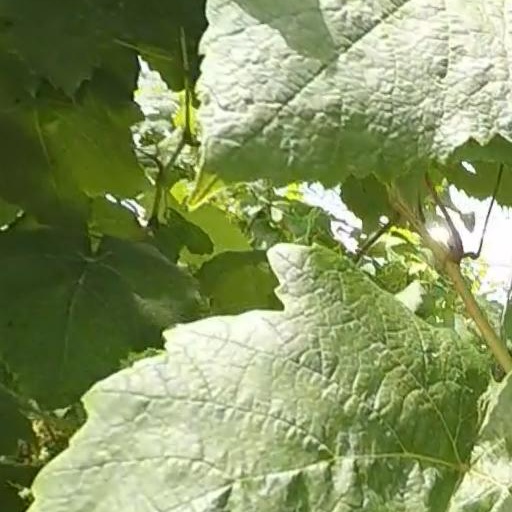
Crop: grape